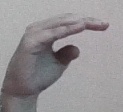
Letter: jeem